Bears in Ireland

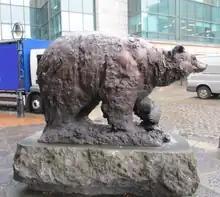
Bear sculpture at the International Financial Services Centre, Dublin

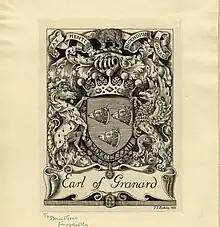
Arms of the Earls of Granard, featuring three bear heads. As is common in British heraldry, the bears are depicted wearing muzzles, perhaps reflecting the lack of wild bears in Great Britain and Ireland.

Bears were once common in Ireland but are now extinct on the island, having died out in the 1st millennium BC.